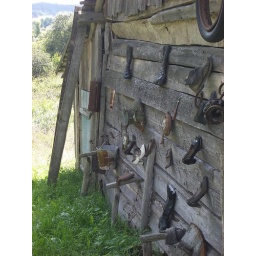
wall of the old house in lithuanian countryside